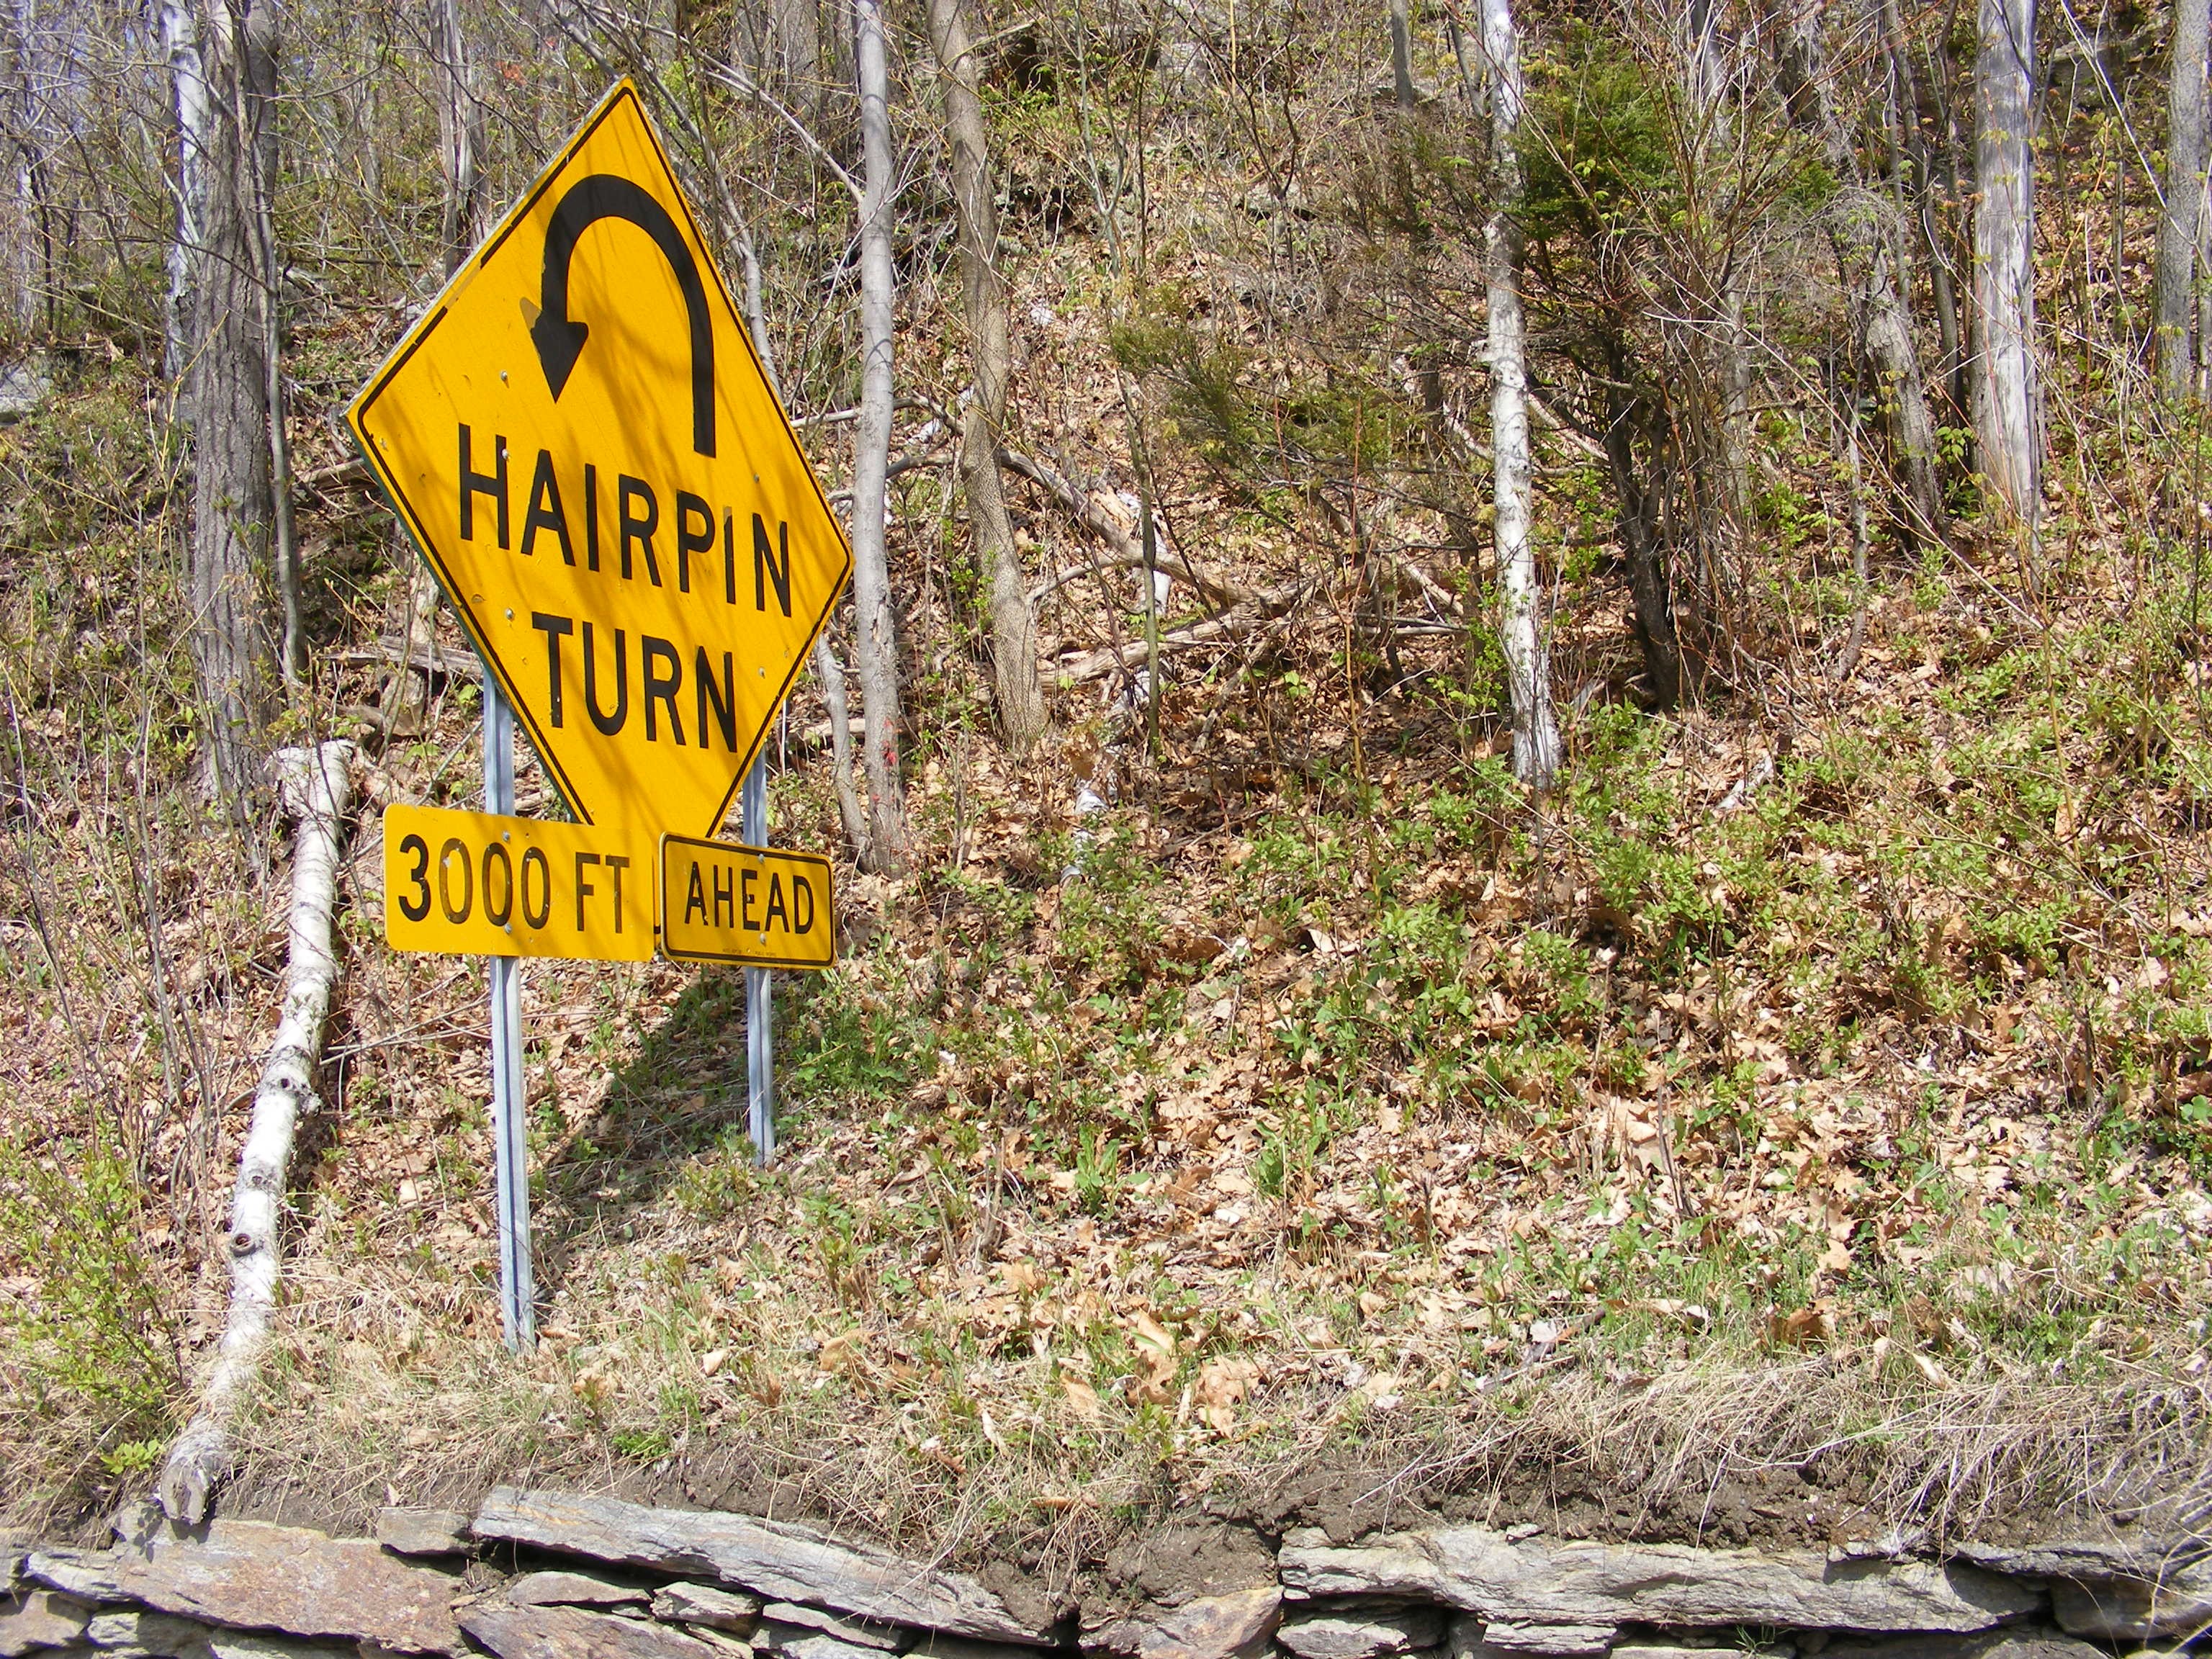
forest, wilderness, walking, road, trail, sign, roadsign, street sign, road sign, roadsigns, woodland, habitat, natural environment, hairpin turn, mohawk trail